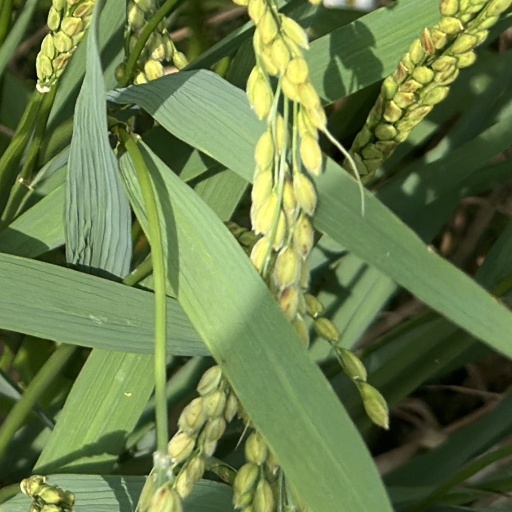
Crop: rice